Wessel Duval & Company

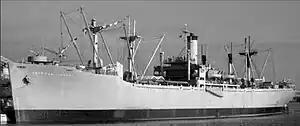
A VC2-S-AP2 type Victory ship

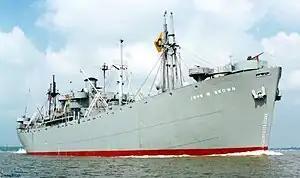
, one of four surviving Liberty ships in 2000

During World War II Wessel Duval & Company operated charter shipping to support the war. Wessel Duval & Company was active with charter shipping for the Maritime Commission and War Shipping Administration. During wartime, the Companies operated Victory ships and Liberty ships. The ship was run by its crew and the US Navy supplied United States Navy Armed Guards to man the deck guns and radio. The most common armament mounted on these merchant ships were the MK II 20mm Oerlikon autocannon and the 3"/50, 4"/50, and 5"/38 deck guns. After the war there were many surplus ships and much competition. Black Diamond Steamship Company continued to operate after the war, but closed in the 1955.